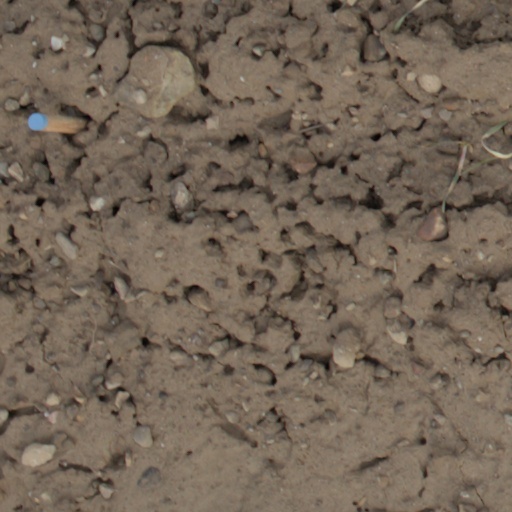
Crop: wheat